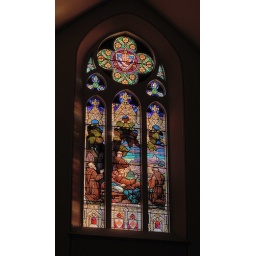
Saint Francis of Assisi Roman Catholic Church, in Aviston, Illinois, USA - Franciscan stained glass window